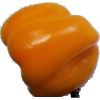
Label: Pepper Yellow 1